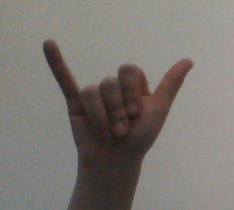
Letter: ya